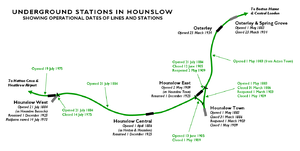
Hounslow Town était une station du métro de Londres située à Hounslow à l'ouest de Londres. La station se trouvait à l'extrémité est de Hounslow High Street au carrefour avec Kingsley Road. Son emplacement est aujourd'hui occupé par le dépôt de bus de Hounslow.